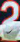
Number: 2